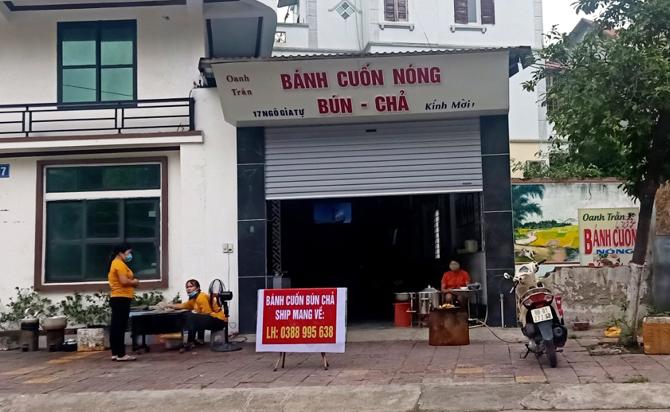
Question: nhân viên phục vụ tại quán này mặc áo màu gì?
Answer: nhân viên phục vụ tại quán này mặc áo màu vàng